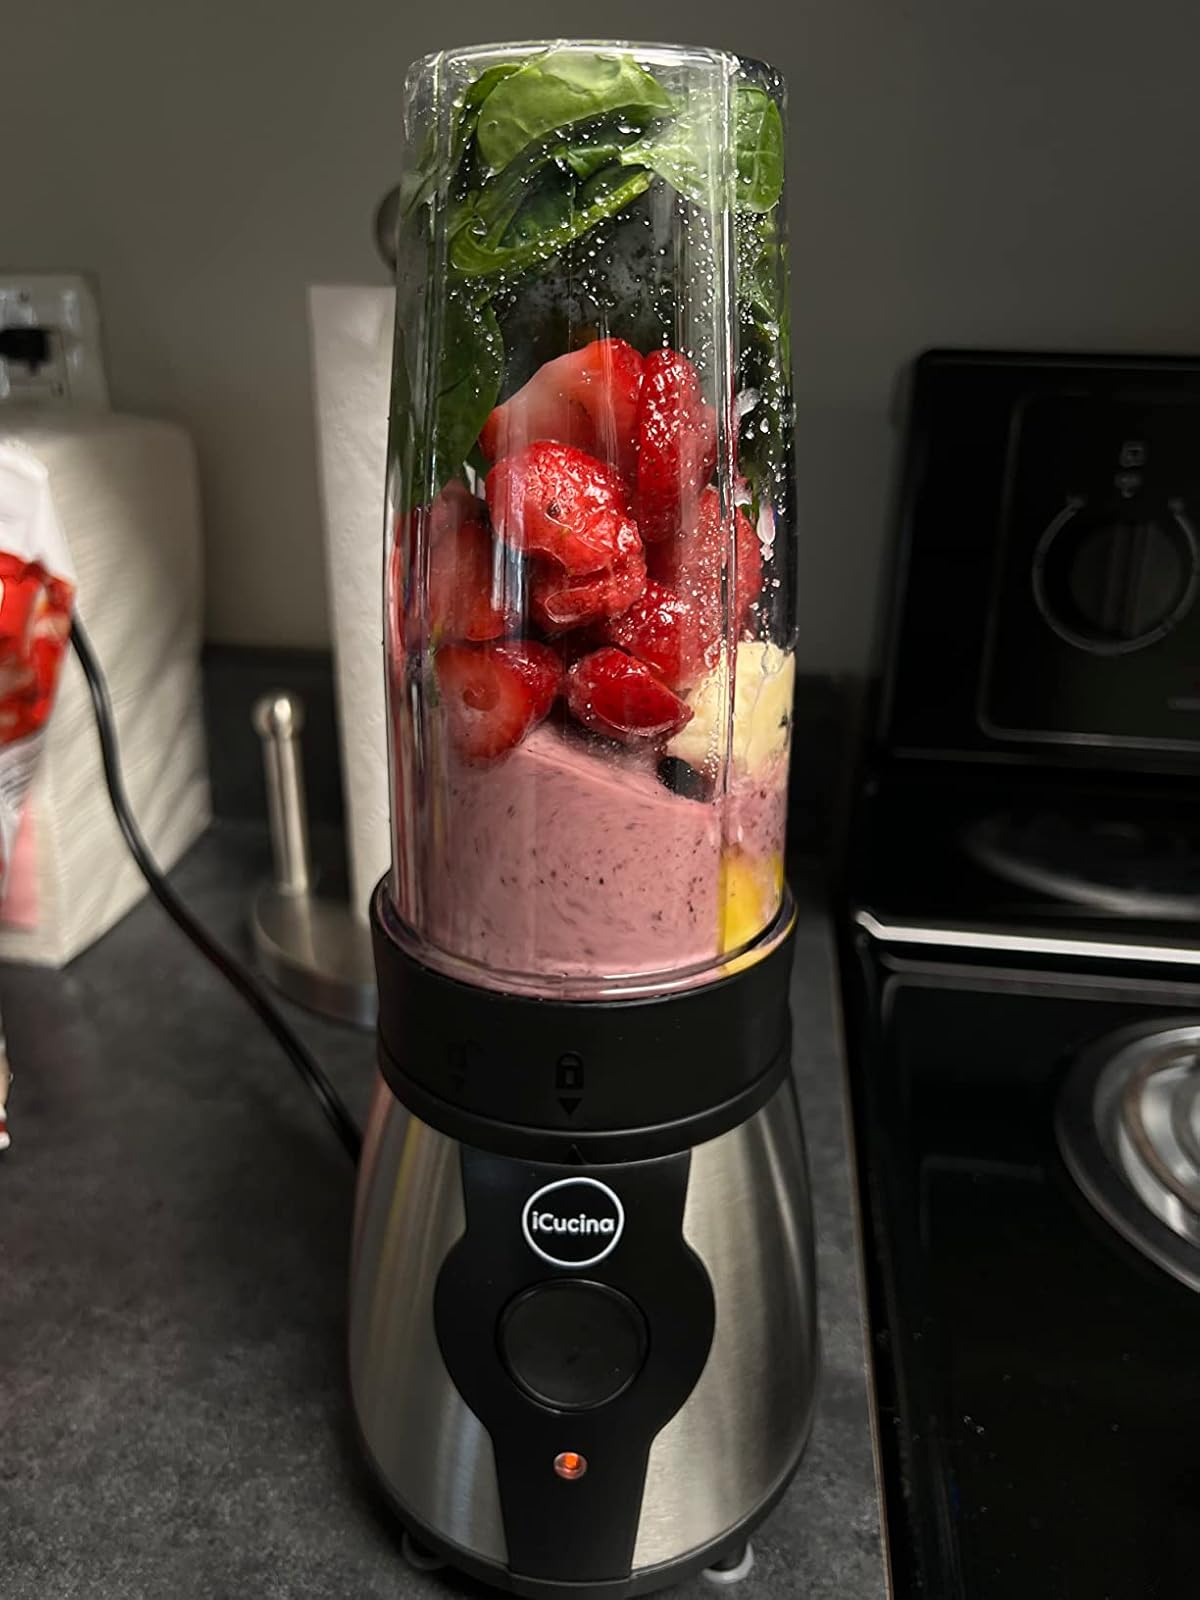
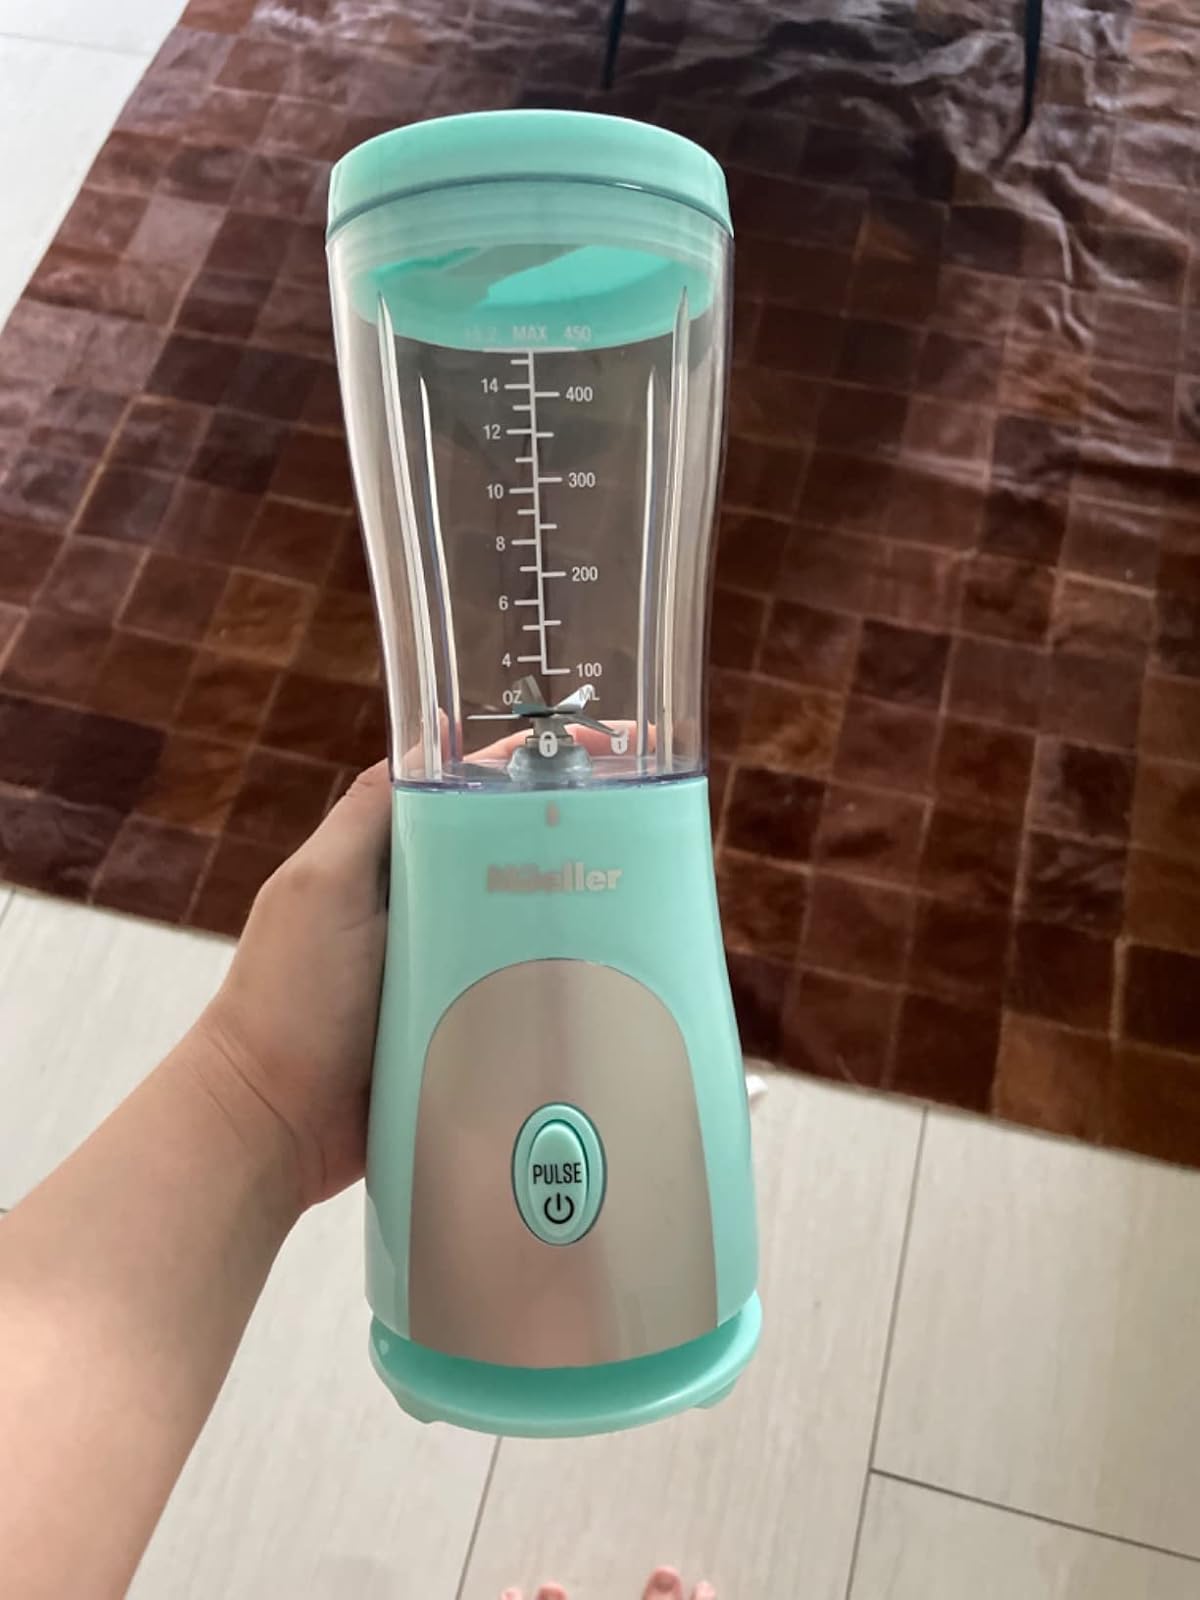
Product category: items_blender
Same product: no